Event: Nepal Earthquake
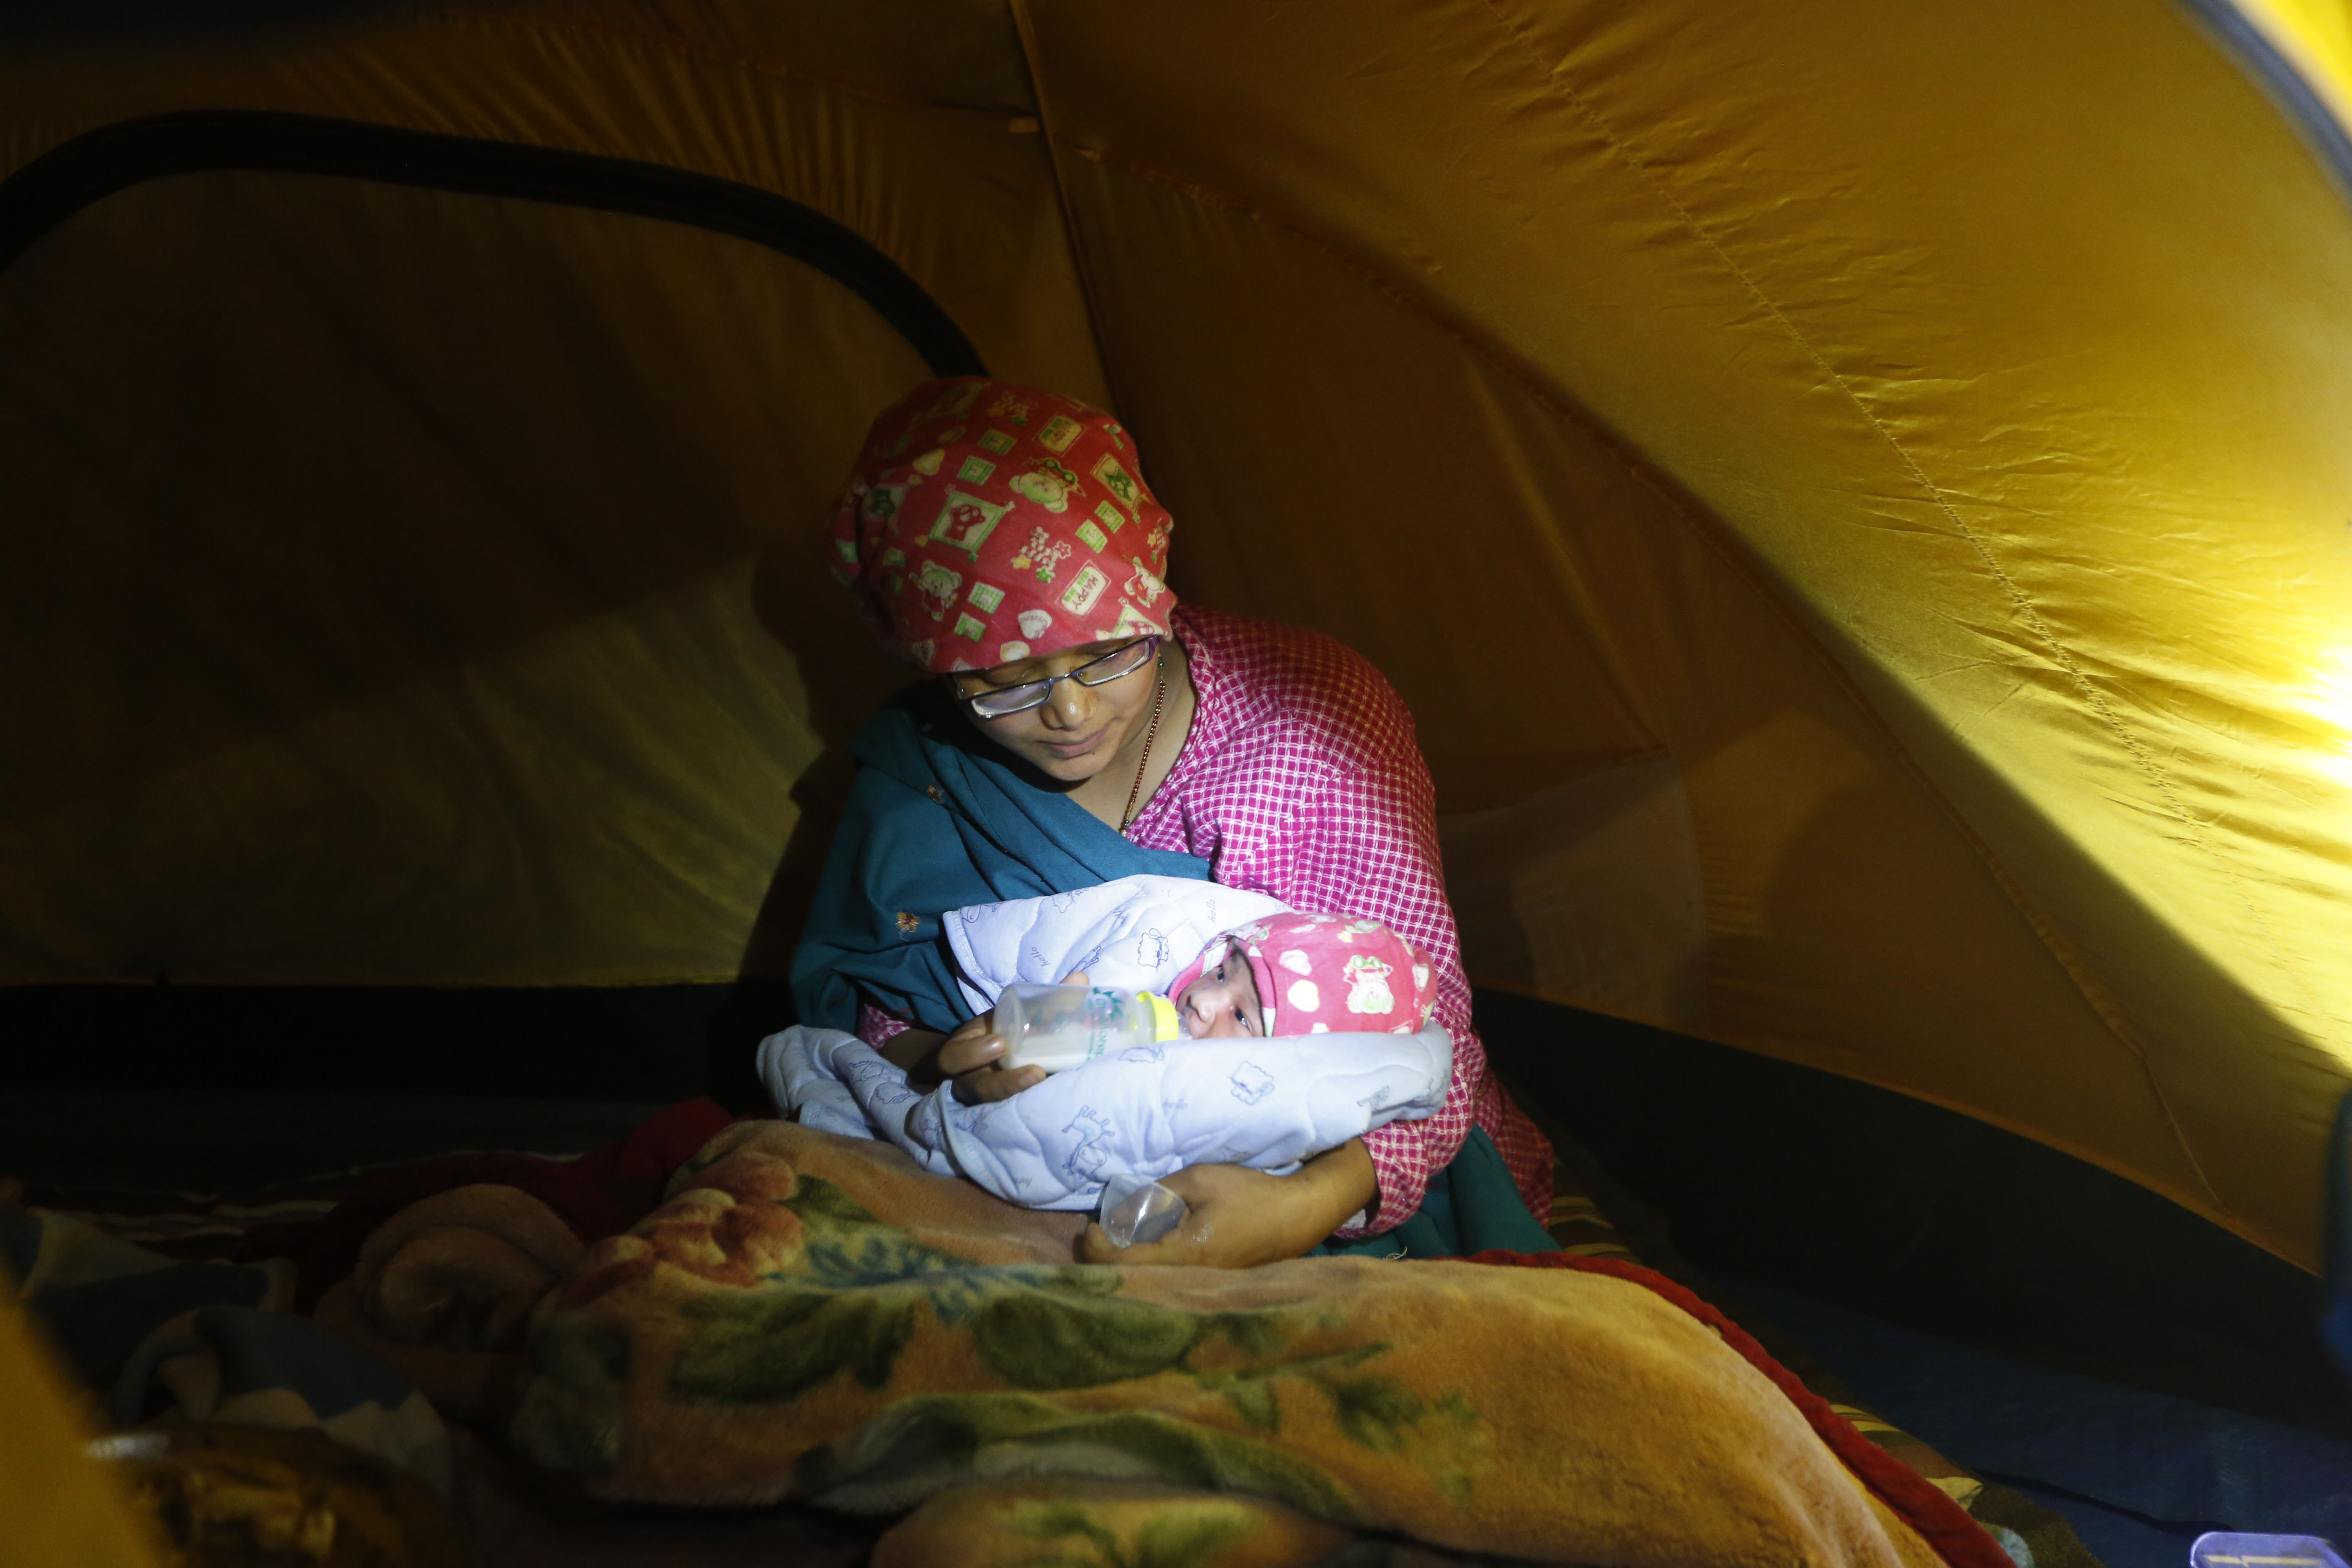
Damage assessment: damage